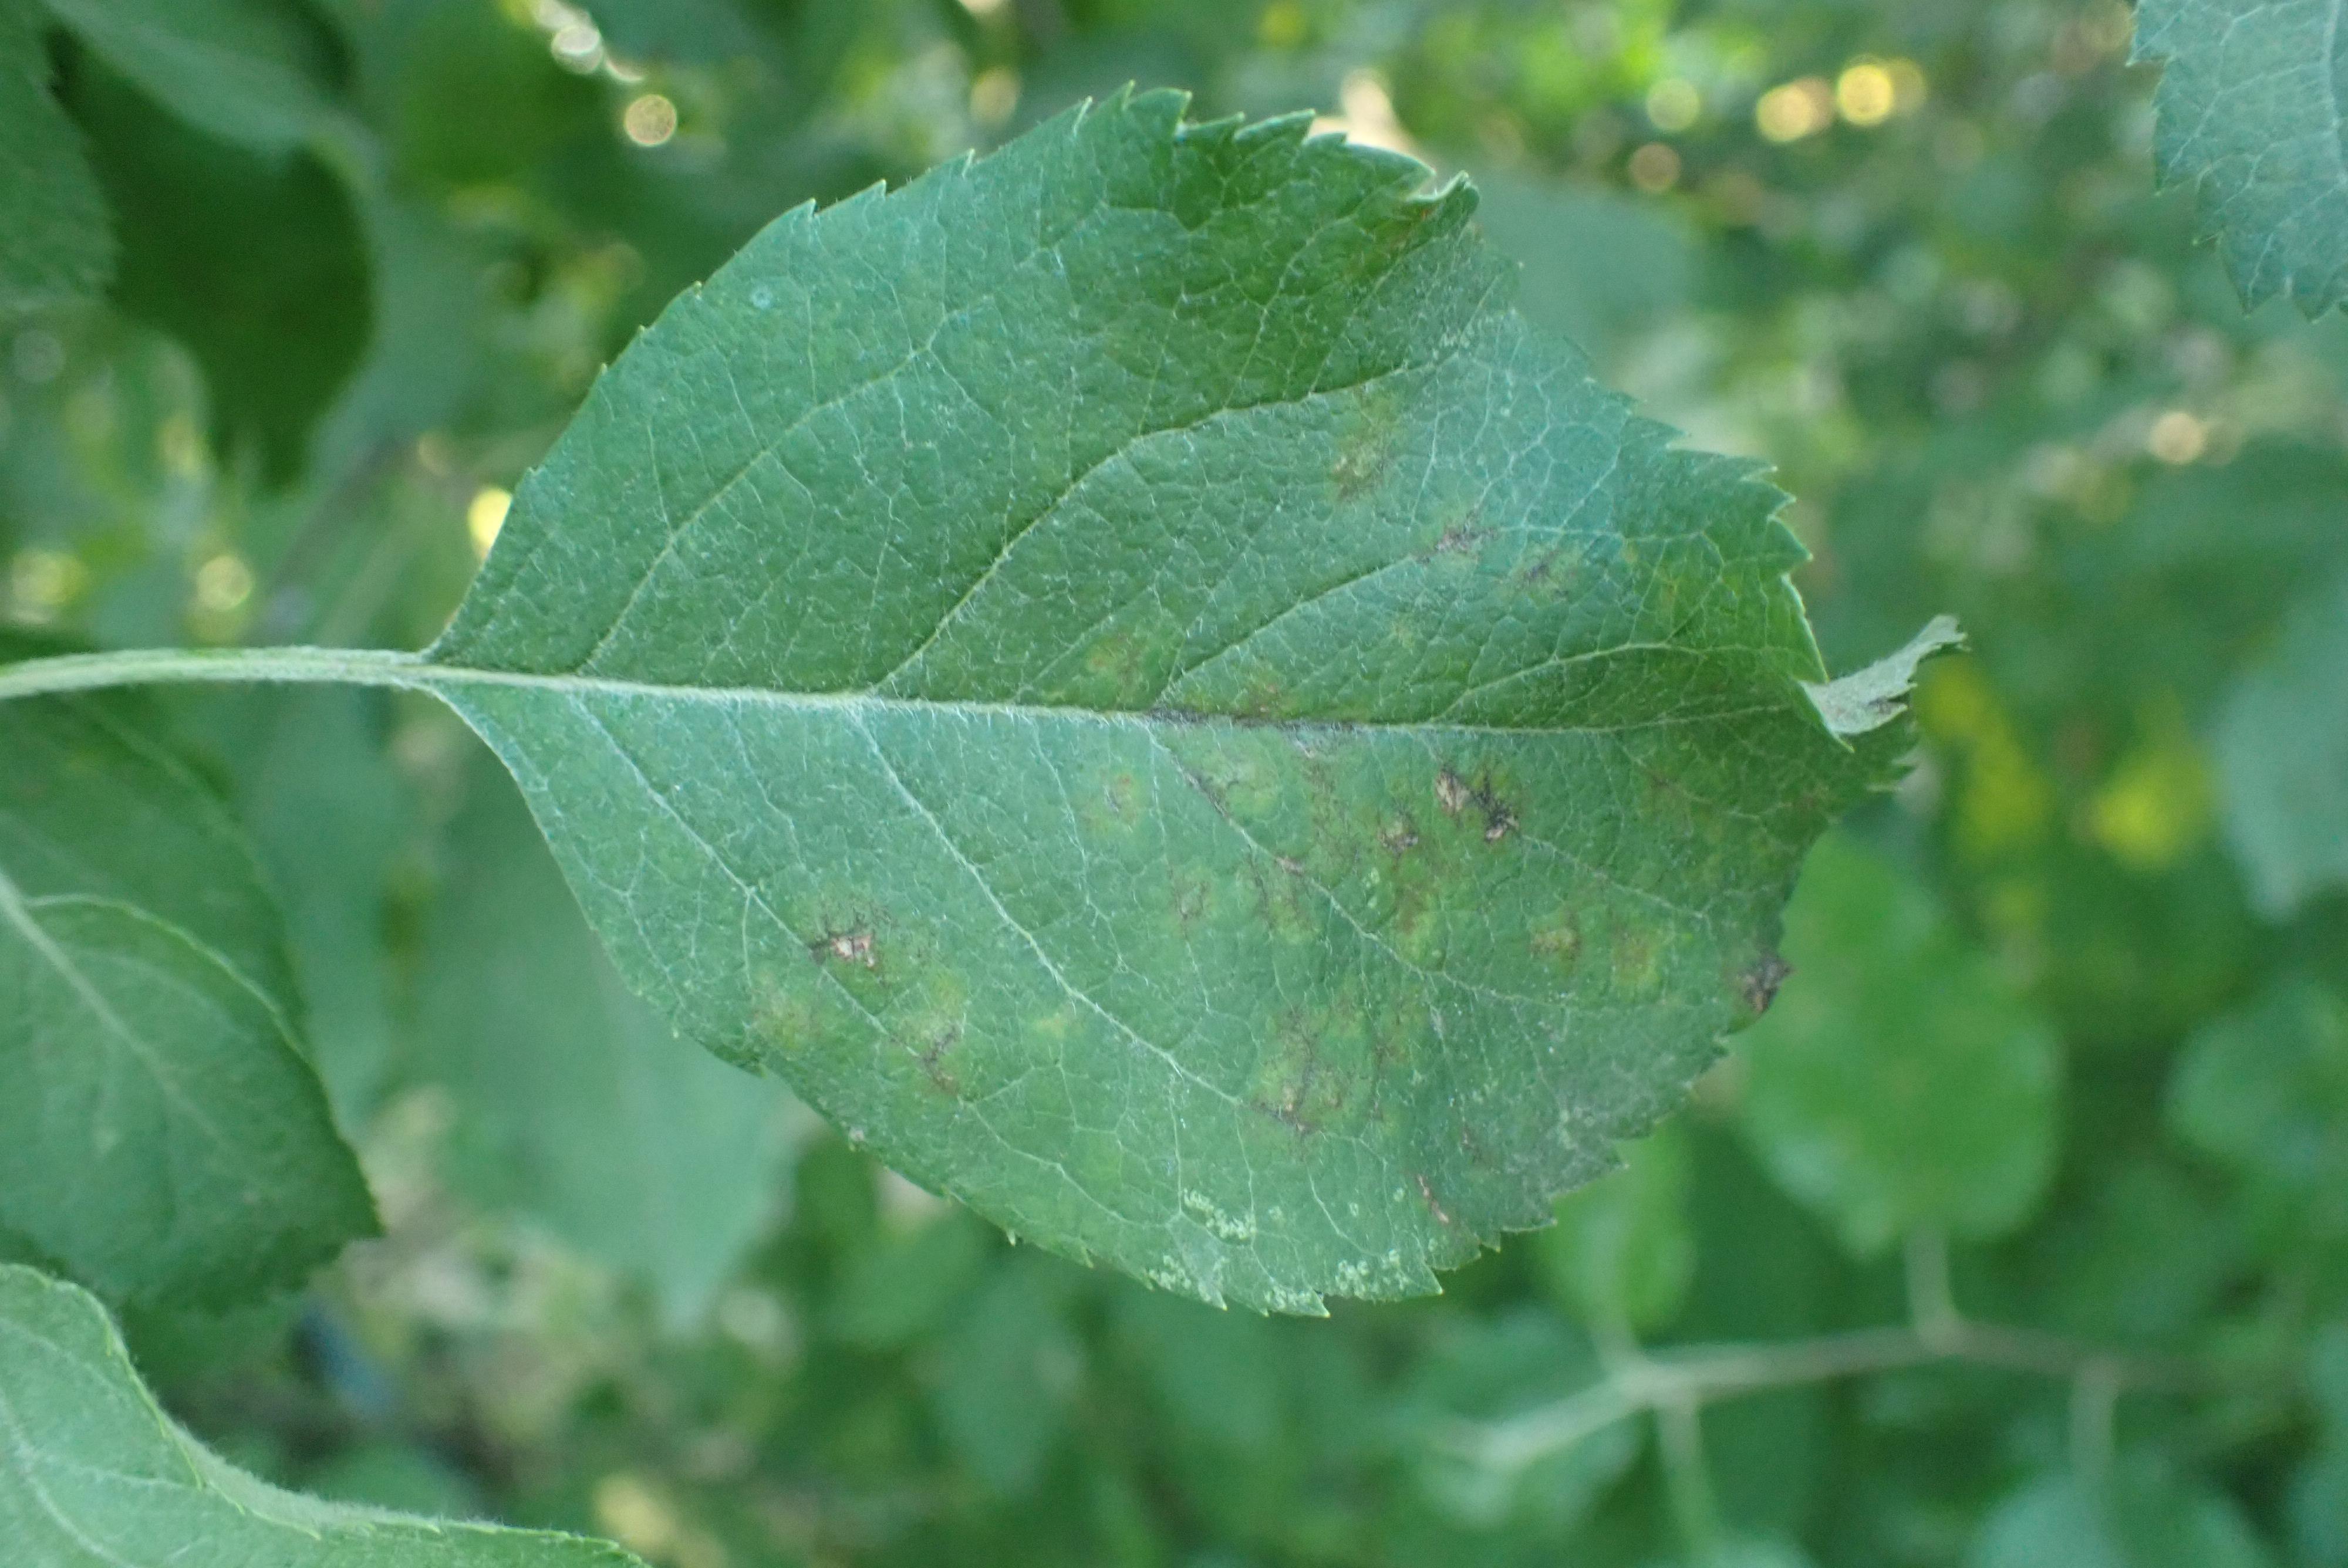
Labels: scab